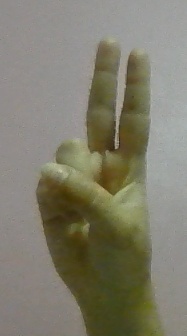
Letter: taa